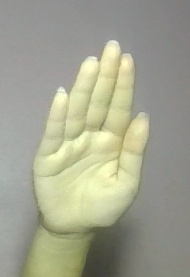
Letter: seen